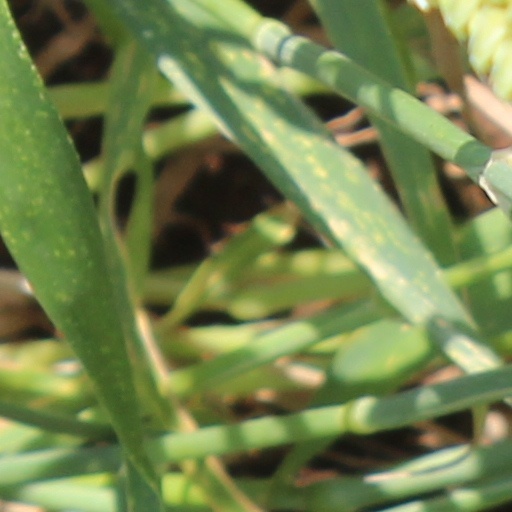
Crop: wheat